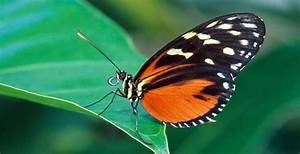
Label: farfalla